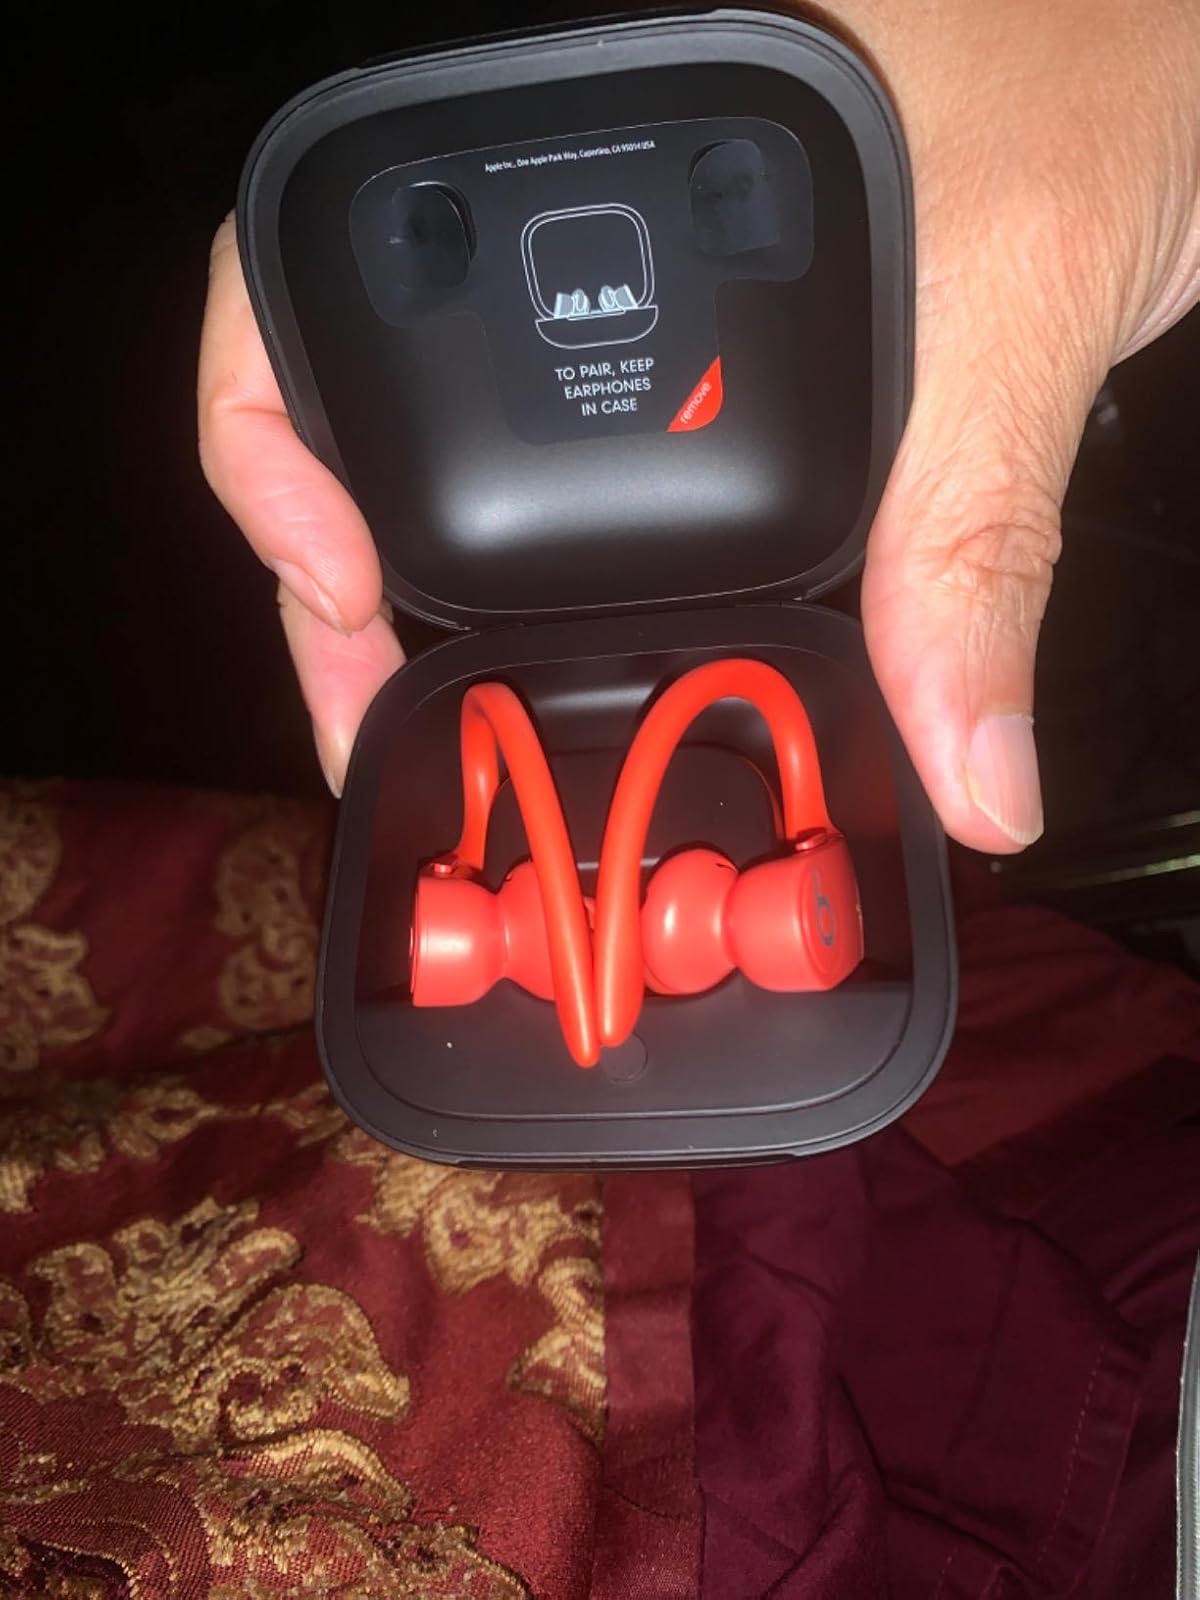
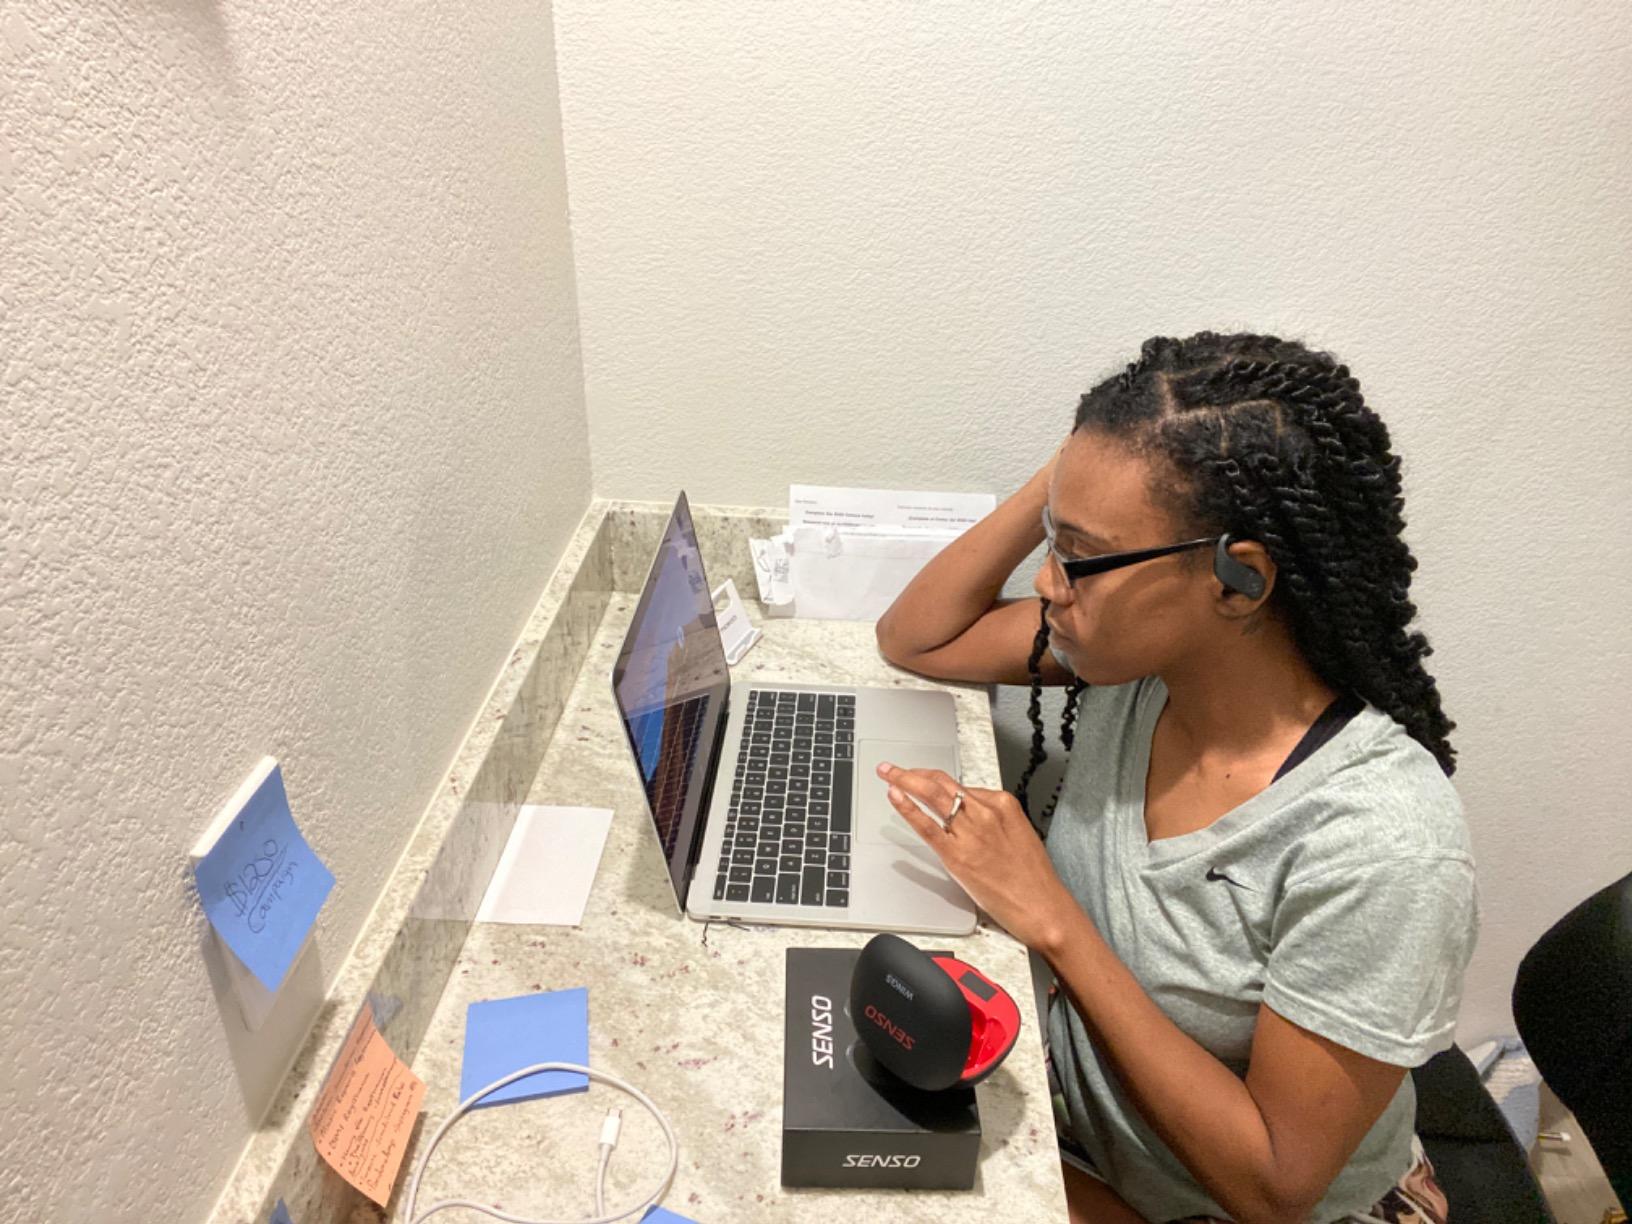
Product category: earbuds
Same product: no